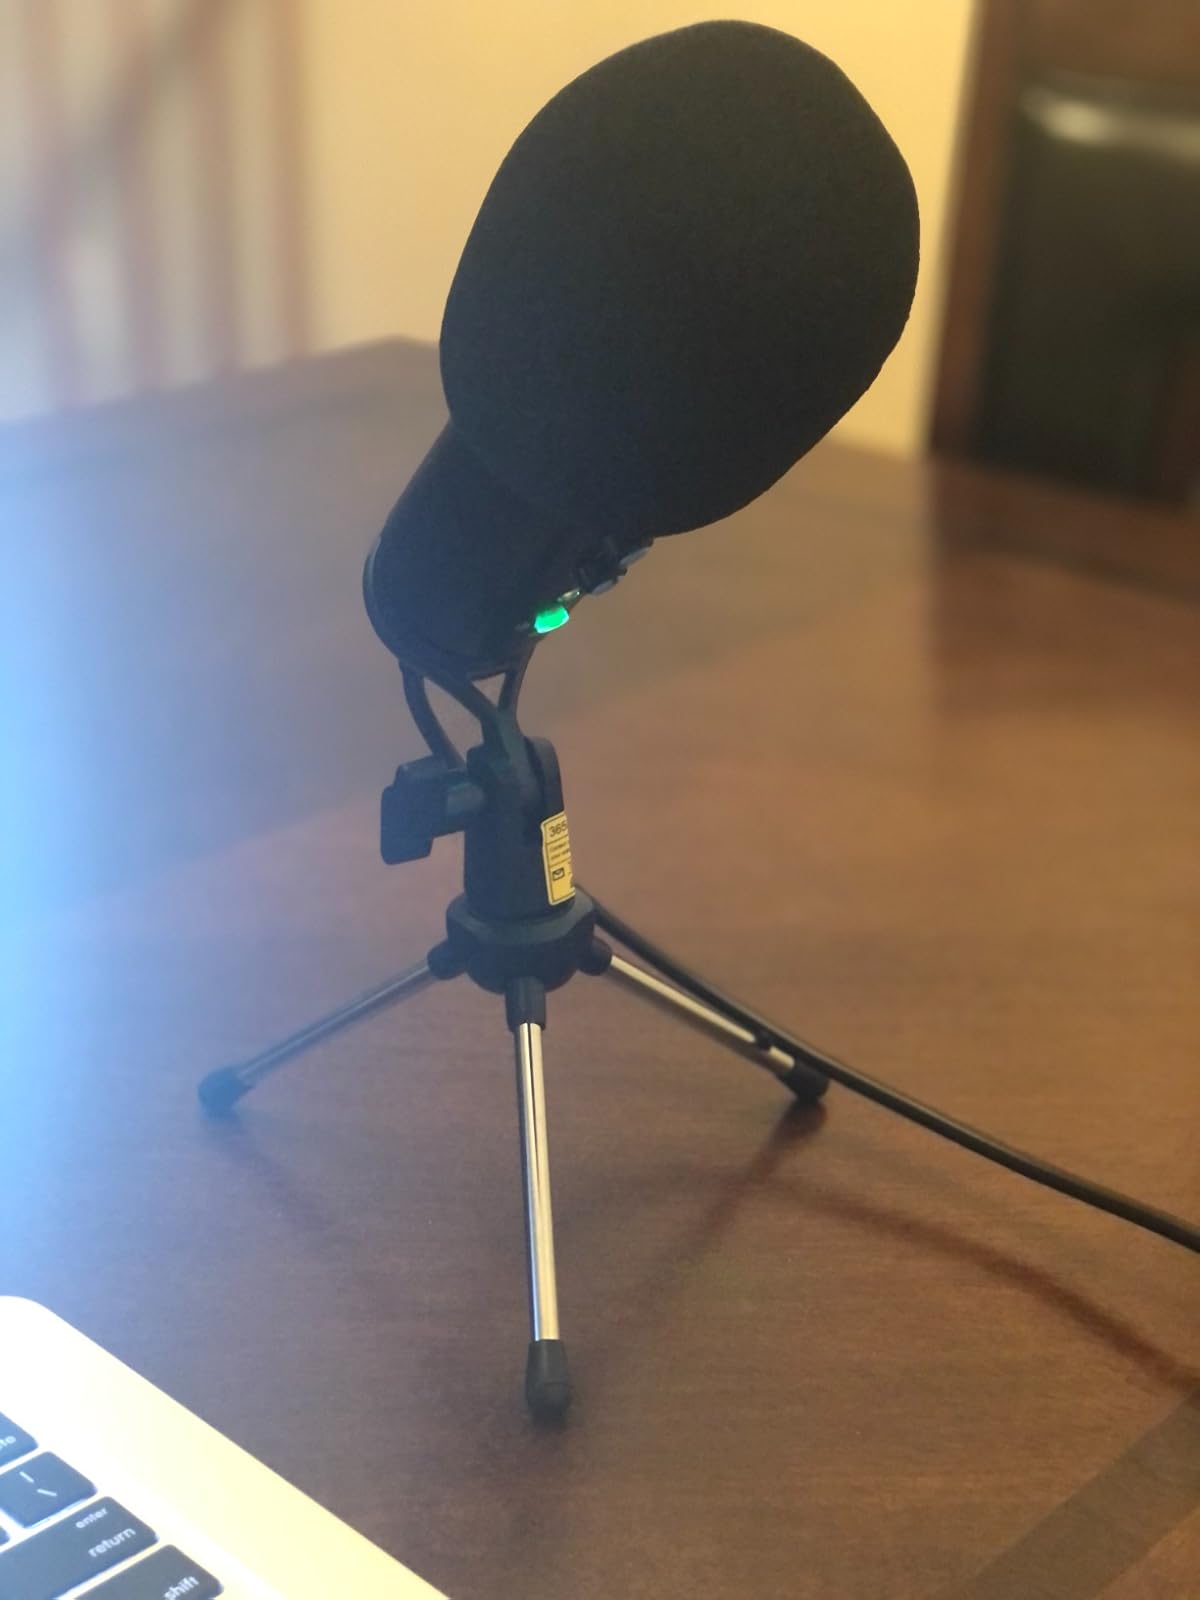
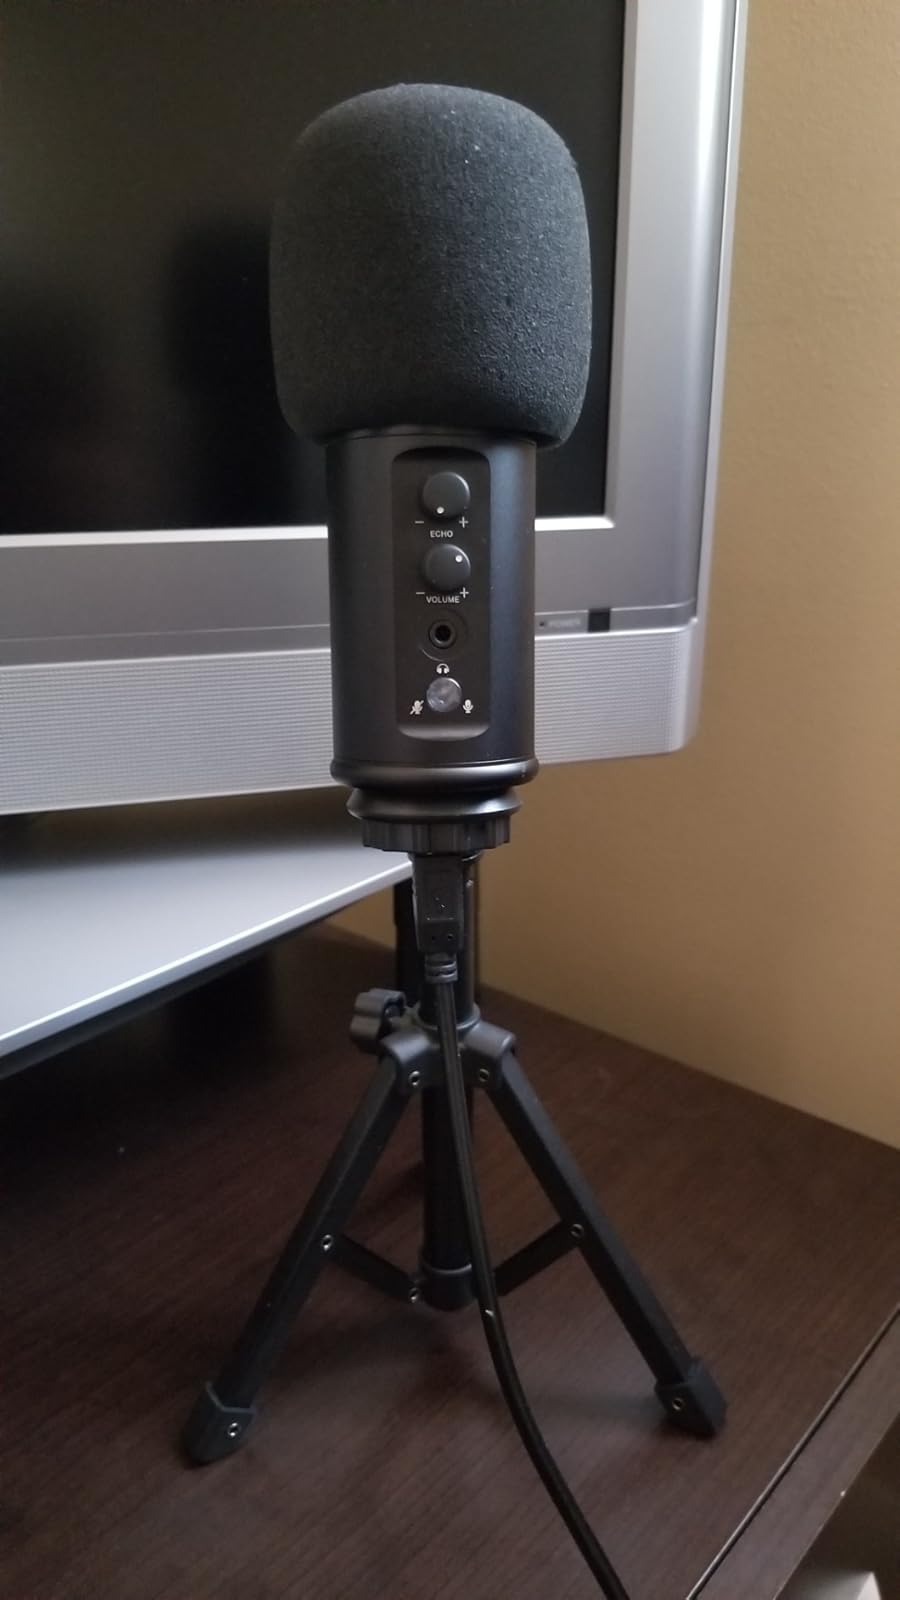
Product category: microphone
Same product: no